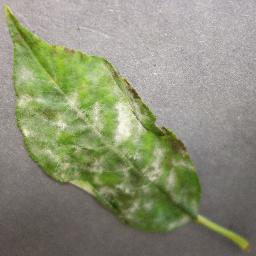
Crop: cherry
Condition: (including_sour)_powdery_mildew